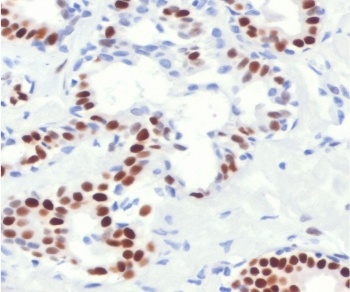
Estrogen Receptor alpha Antibody
Estrogen receptor (ER) is an important regulator of growth and differentiation in the mammary gland. ER presence in breast tumors indicates an increased likelihood of response to anti-estrogen therapy.
Brand: NSJ Bioreagents
Category: Business & Industrial > Science & Laboratory > Laboratory Equipment > Microscope Accessories > Microscope Slides